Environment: real
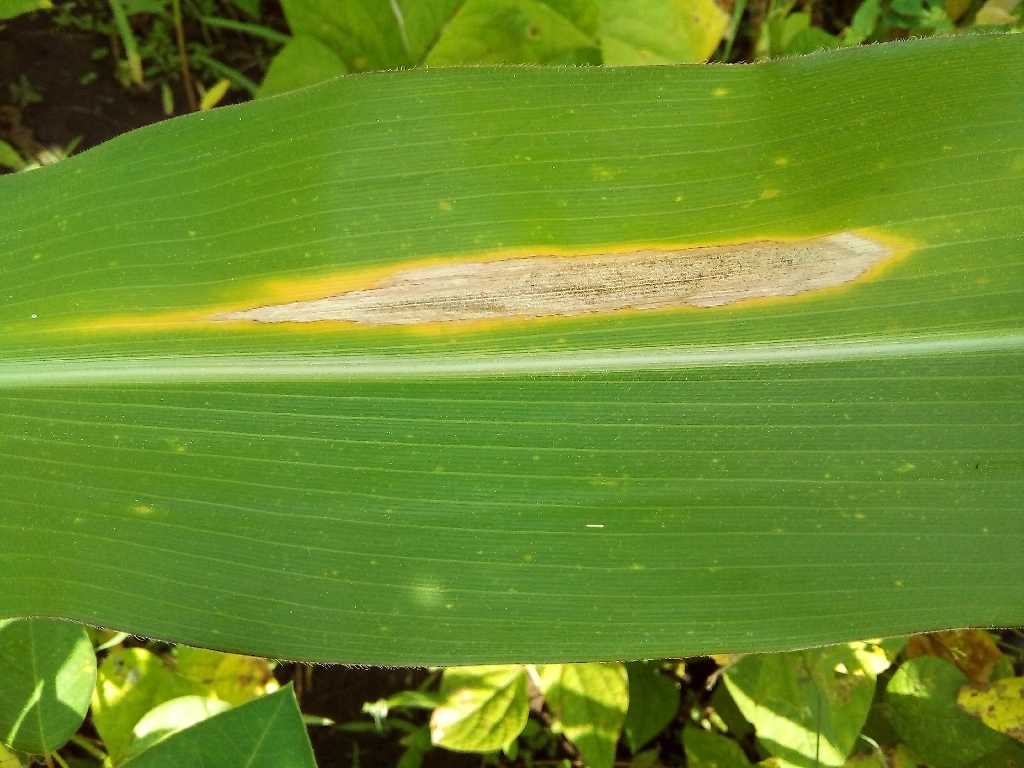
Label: northern_corn_leaf_blight